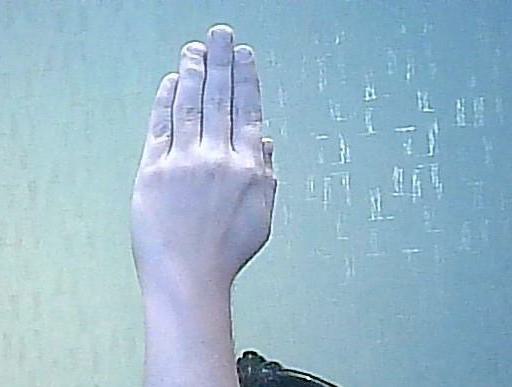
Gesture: stop_inverted